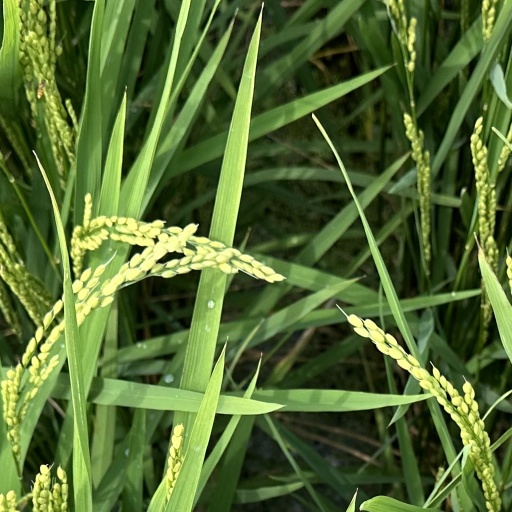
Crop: rice